Somalia

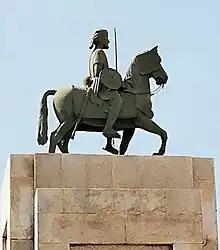
Statue of Ahmed ibn Ibrahim al-Ghazi, Imam of the Adal Empire

Islam was introduced to the area early on by the first Muslims of Mecca fleeing prosecution during the first Hejira with Masjid al-Qiblatayn in Zeila being built before the Qiblah towards Mecca. It is one of the oldest mosques in Africa. In the late 9th century, Al-Yaqubi wrote that Muslims were living along the northern Somali seaboard. He also mentioned that the Adal Kingdom had its capital in the city. According to Leo Africanus, the Adal Sultanate was governed by local Somali dynasties and its realm encompassed the geographical area between the Bab el Mandeb and Cape Guardafui. It was thus flanked to the south by the Ajuran Empire and to the west by the Abyssinian Empire.